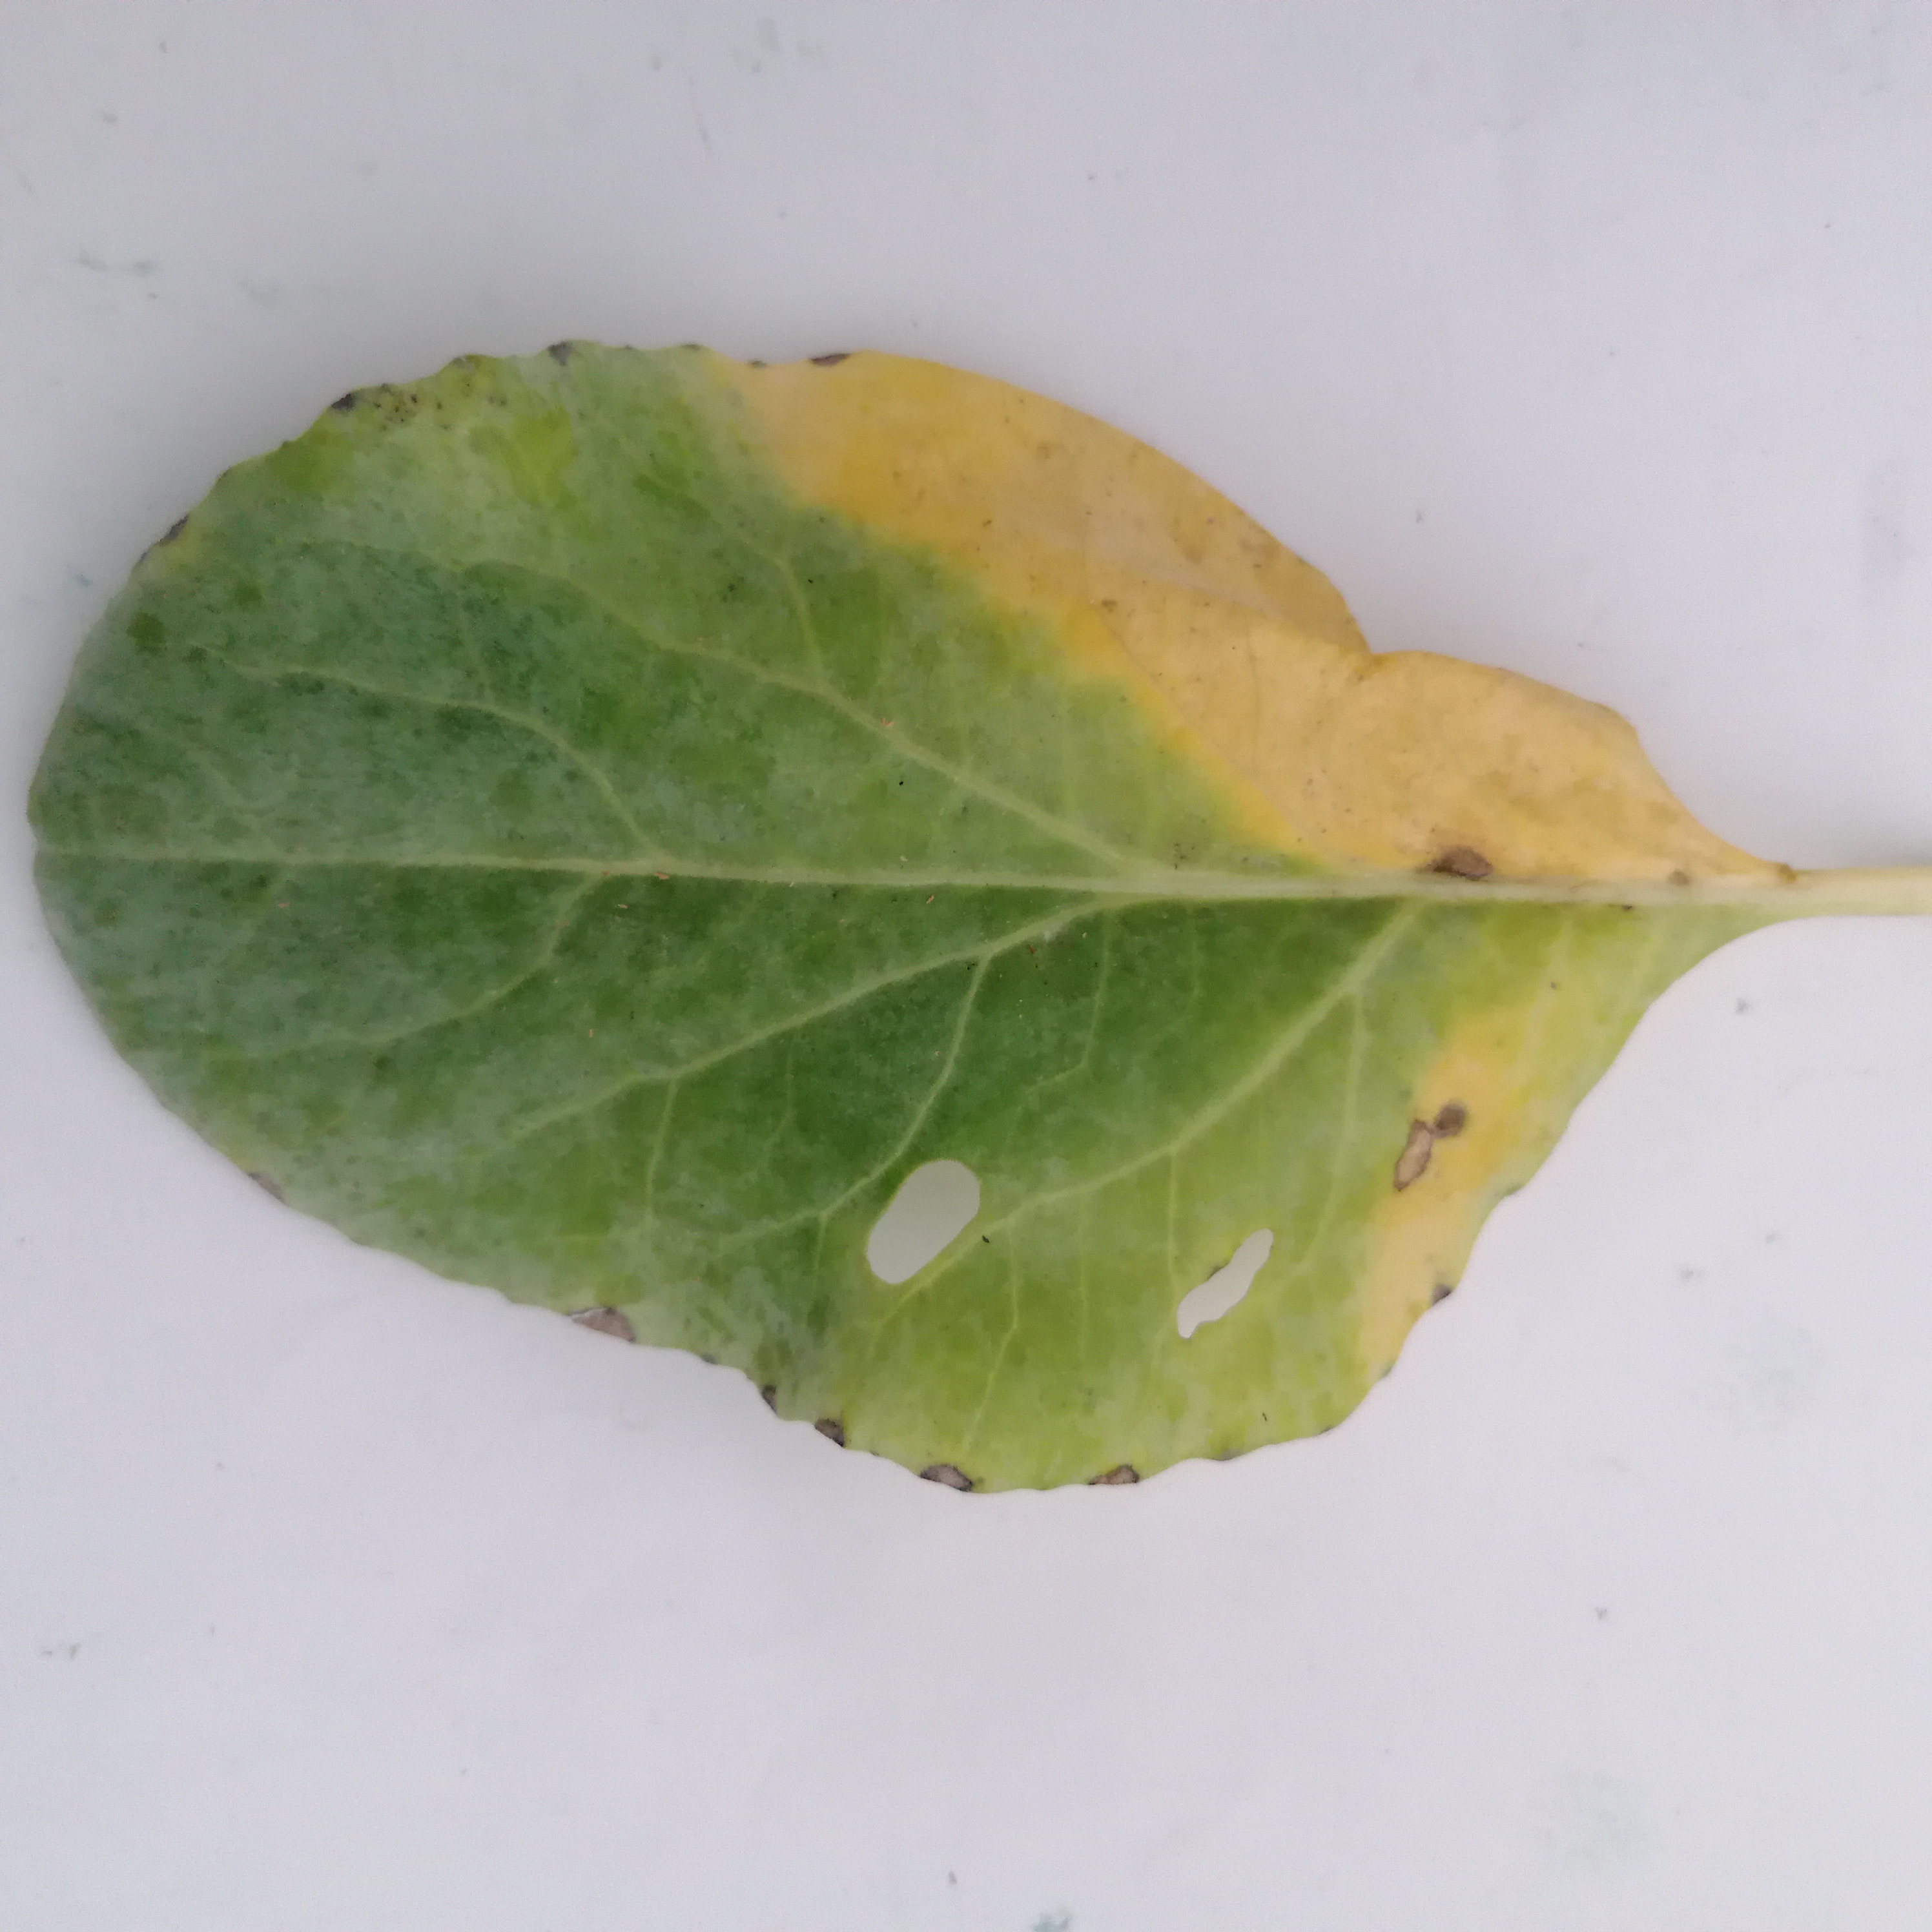
Label: Black Rot